Alvarado Adobe

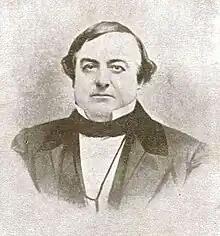
Juan Bautista Alvarado

Alvarado Adobe is a historical adobe house in San Pablo, California in Contra Costa County. Jesús María Castro built the Adobe house for his monther Dona Gabriéla Berryessa de Castro in 1842. At that time, Dona Gabriéla Berryessa de Castro was the widow of Californio landowner Francisco María Castro (1770–1831). After the Mexican secularization, Castro was granted Rancho San Pablo (Cuchiyunes) in 1823 by Governor Luís Antonio Argüello. The land had previously been grazing land for cattle belonging to the Mission San Francisco de Asís, but was secularized by the First Mexican Republic. Castro and his family moved to the rancho in 1824. At Alvarado Adobe, Castro also built grape arbor, and planted gardens. In 1851, Dona Gabriéla died, and the adobe house was passed down to her daughter, Martina Castro de Alvarado, who married Juan Bautista Alvarado, who was Governor of California from 1836 to 1842. The Adobe is named after Juan Bautista Alvarado. Alvarado/Castro descendants sold parts of the Rancho to American ranchers and farmers and town grew around the Alvarado Adobe. Today the house is the Alvarado Adobe Museum. The Alvarado Square Civic Center opened in November 1978 at the site of the Alvarado/Castro home. A replica of the Alvarado adobe home was built at the Alvarado Square complex. In March 1974, the historical wooden structures at Hilltop, Blume House and Bunk House were moved to the Alvarado Square complex and opened as museums in 1979. The original Alvarado Adobe was demolished in August 1954 to build an expansion for the Alvarado Motel owned by John R Maloney.